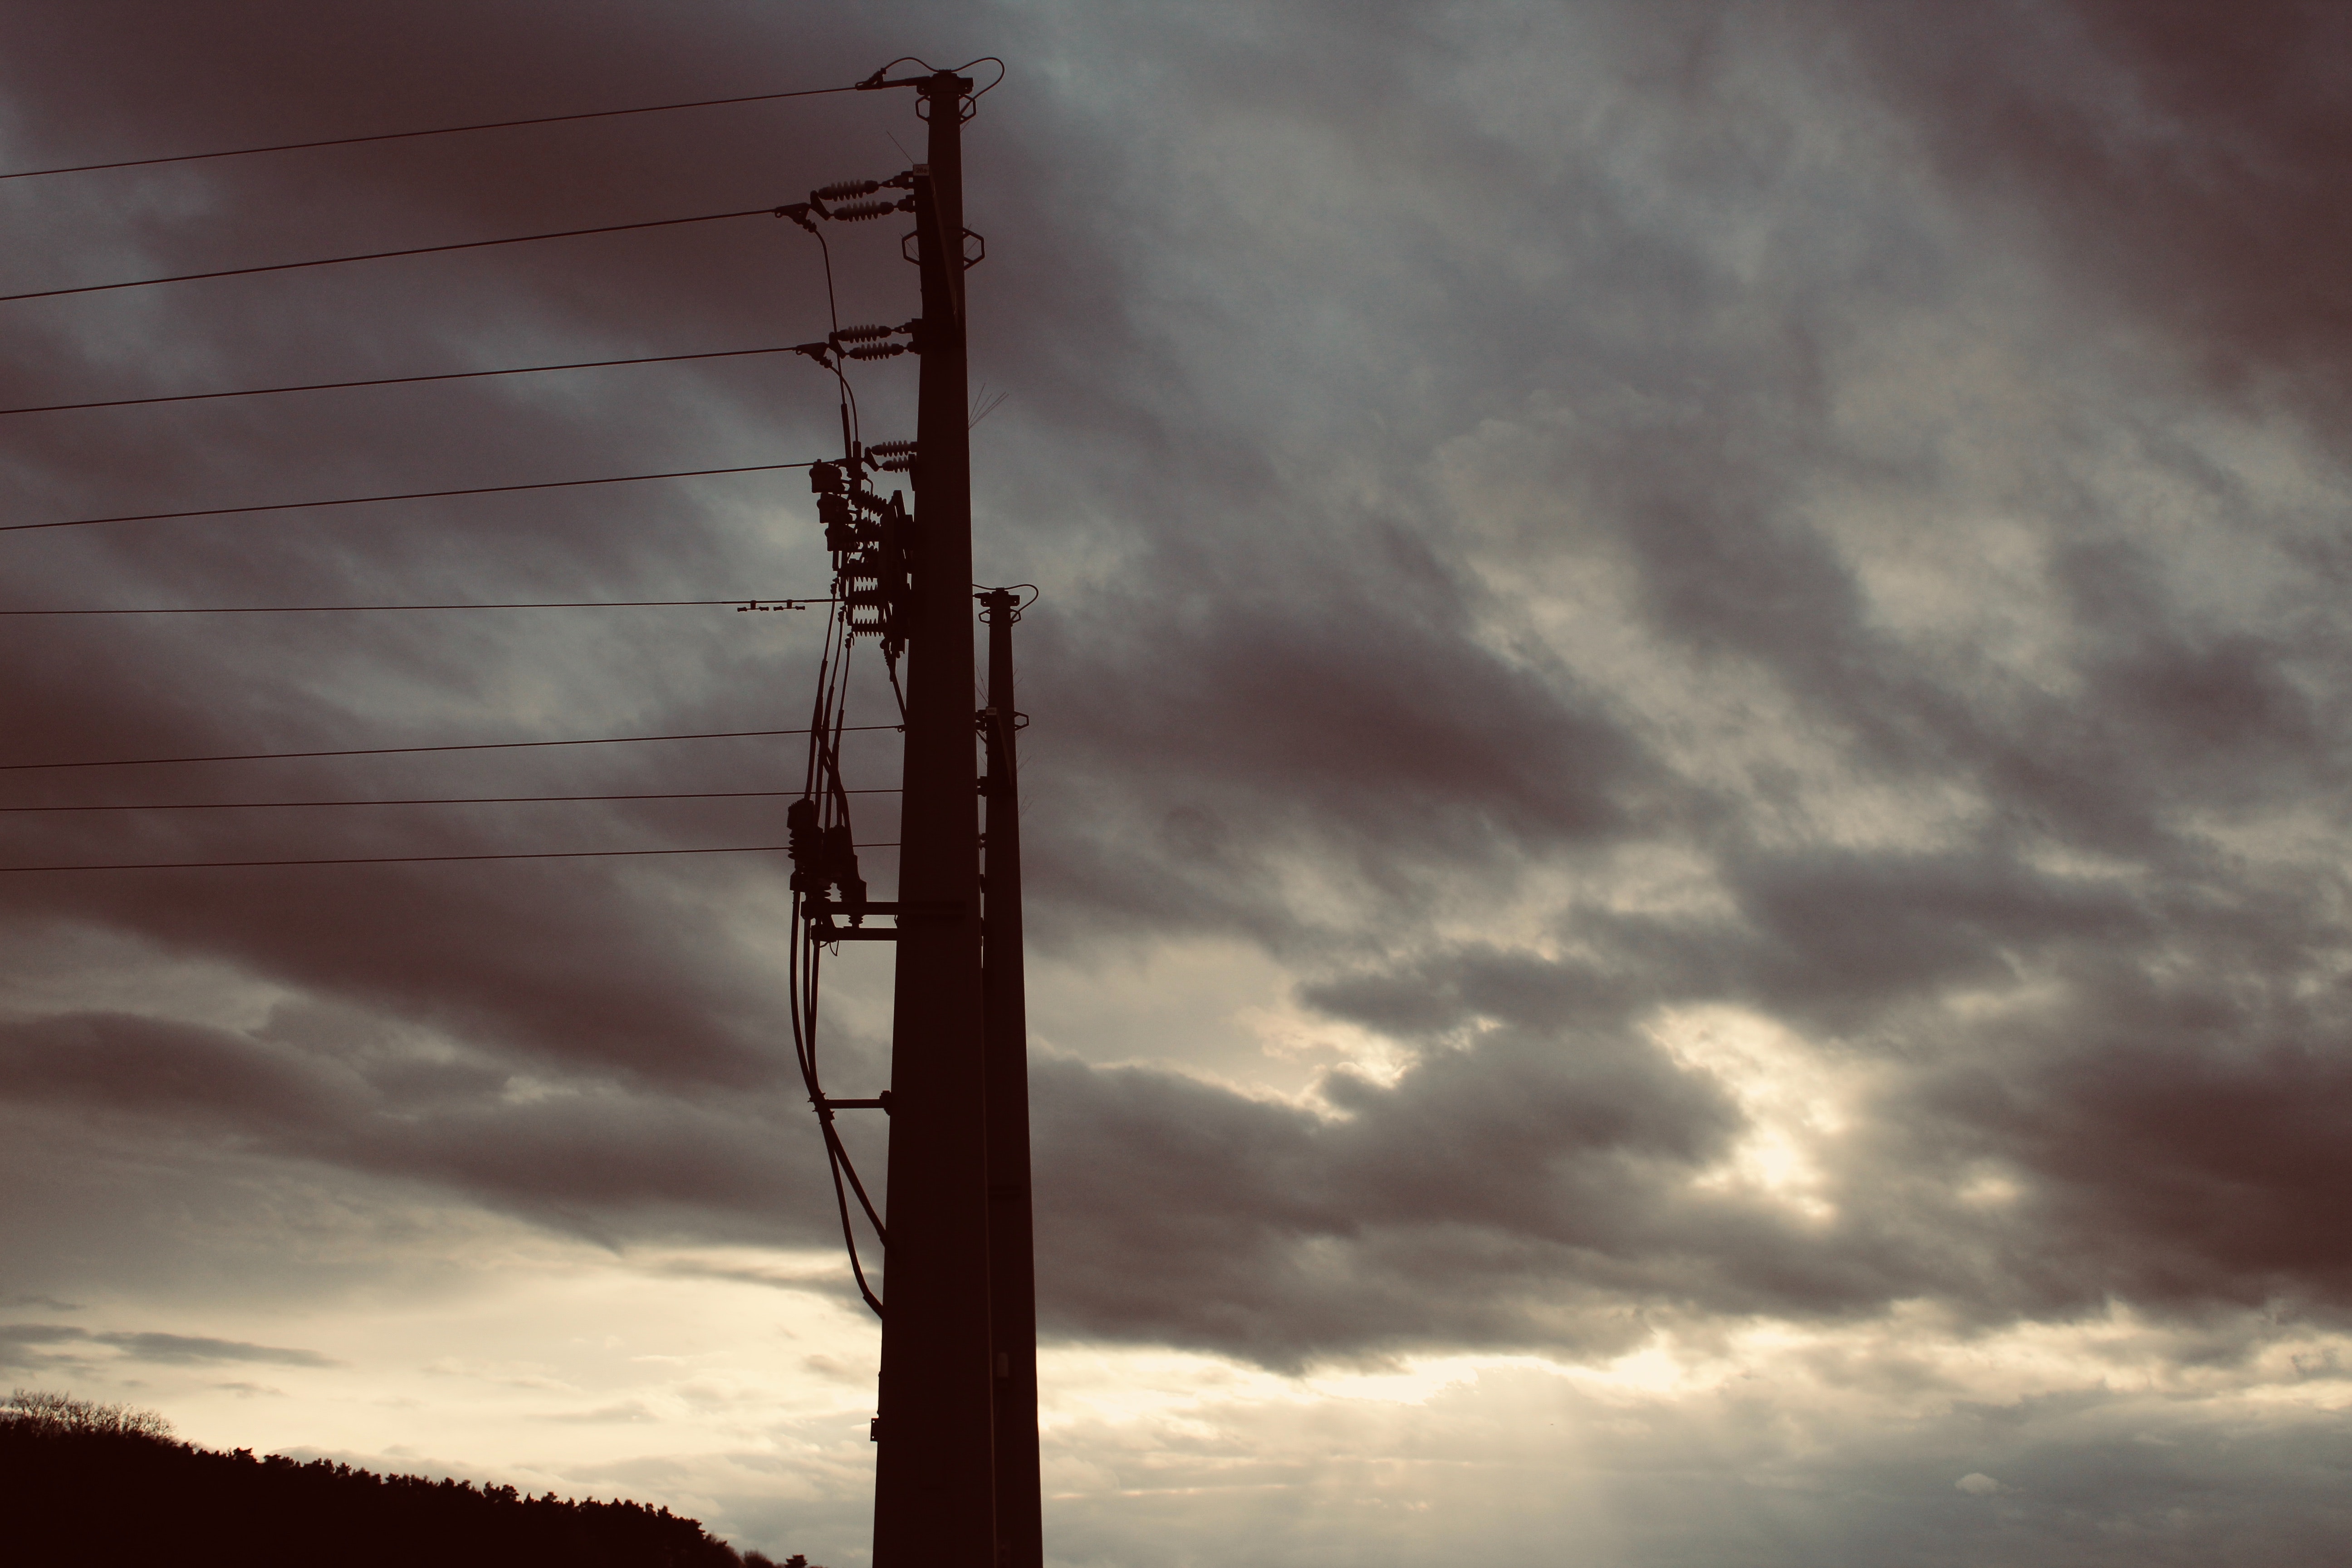
sky, cloud, overhead power line, atmosphere, evening, electricity, public utility, sunset, calm, tower, meteorological phenomenon, transmission tower, wire, afterglow, dusk, electrical supply